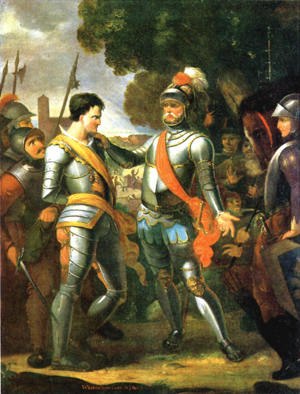
Slaget ved Detern
Ocko II tom Brok (til venstre) tages til fange ved Slaget ved Marienhafe. Maleri fra 1803.
Slaget ved Detern den 27. september 1426 markerede forspillet til det østfrisiske oprør mod tom Brok-familien i Østfrisland.